2018 Daytona 500

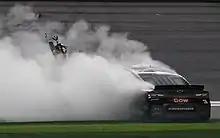
Austin Dillon celebrating victory lap.

The race resumed on lap 205 of 200 advertised, for a 2-lap NASCAR Overtime. Aric Almirola was leading at the white flag, but a mistimed block on the super stretch forced Austin Dillon to drive into his right-rear corner and turn Almirola into the wall. Dillon drove on and scored his second career NASCAR Monster Energy Cup Series victory along with Dillon’s first career Daytona 500 victory, 20 years after Dale Earnhardt won the 1998 Daytona 500 in the same seat. After the September 2017 closure of the deal between Dillon's sponsor Dow Chemical to acquire E. I. DuPont and Nemours (which had been a NASCAR sponsor from 1992 to 2012), this win was the first for the merged DowDuPont, bringing together two major race-winning sponsors.